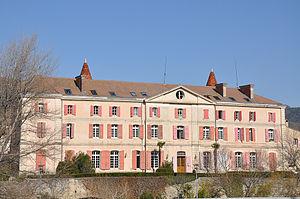
Château de Malijai
Le château de Malijai est un château situé à Malijai, en France.
Malijai est une commune française, située dans le département des Alpes-de-Haute-Provence en région Provence-Alpes-Côte d'Azur.